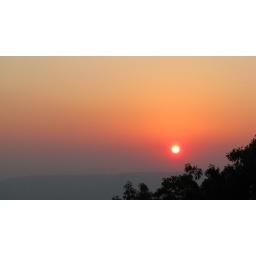
sunset over the blue ridge mountains